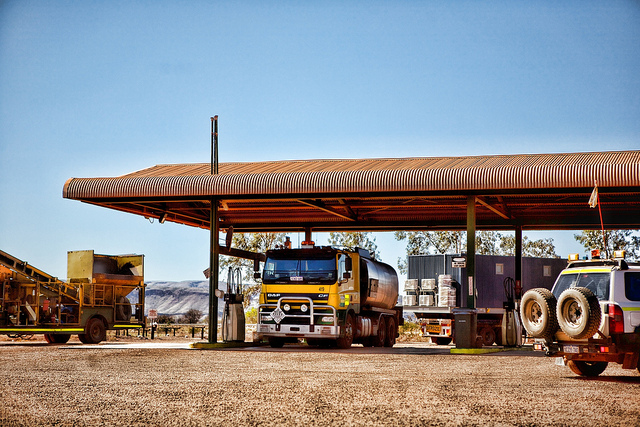
A large yellow truck parked at a gas pump.

a utility truck parked at a rural gas station in the desert.

Trucks fill up at a truck gas station.